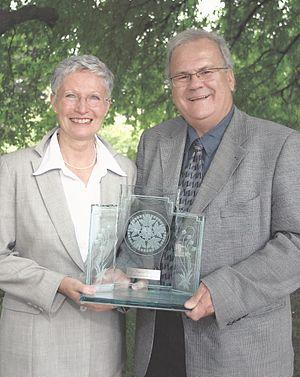
Gaëtan Hamel, recevant le prix Henry-Teuscher en 2004, en compagnie de son épouse, Mariette Amyot
Gaëtan Hamel est un pépiniériste, horticulteur et entrepreneur canadien. Il est le fondateur du Centre Jardin Hamel et en a été l'exploitant jusqu'en 2005.